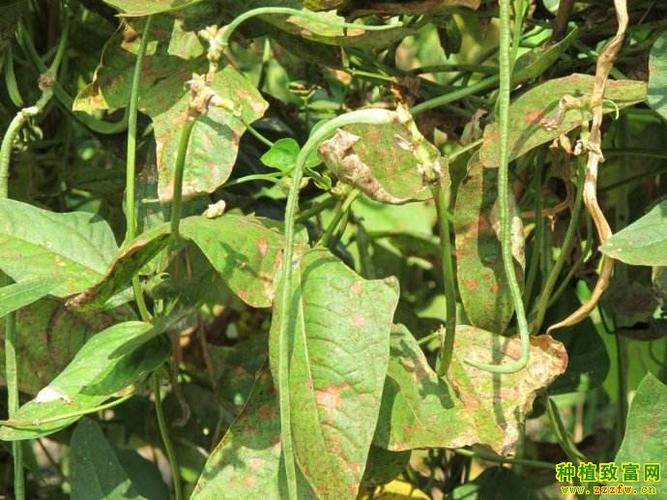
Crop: unknown
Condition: bean_bean_rust